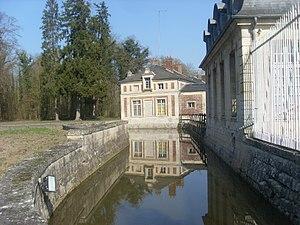
La Launette à l'abbaye royale de Chaalis
La Launette est une rivière française, affluent de la Nonette en rive gauche, donc un sous-affluent de la Seine par la Nonette et l'Oise. Elle coule dans les départements de Seine-et-Marne et de l'Oise, dans les régions Île-de-France et Hauts-de-France.